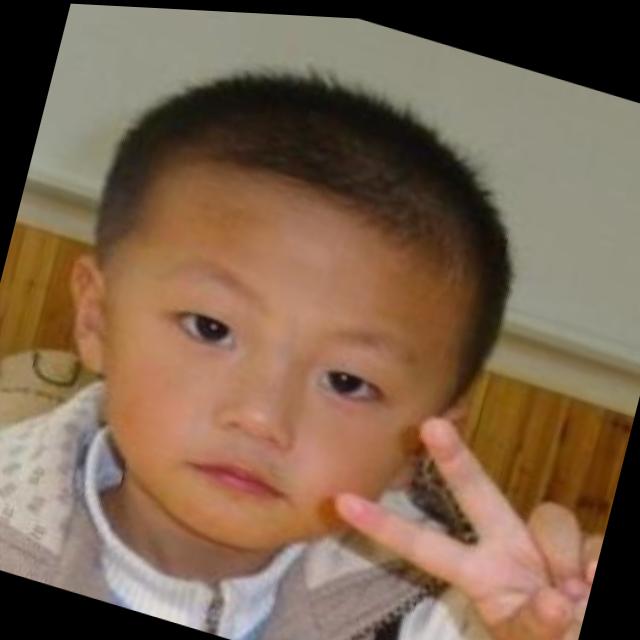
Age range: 0-12